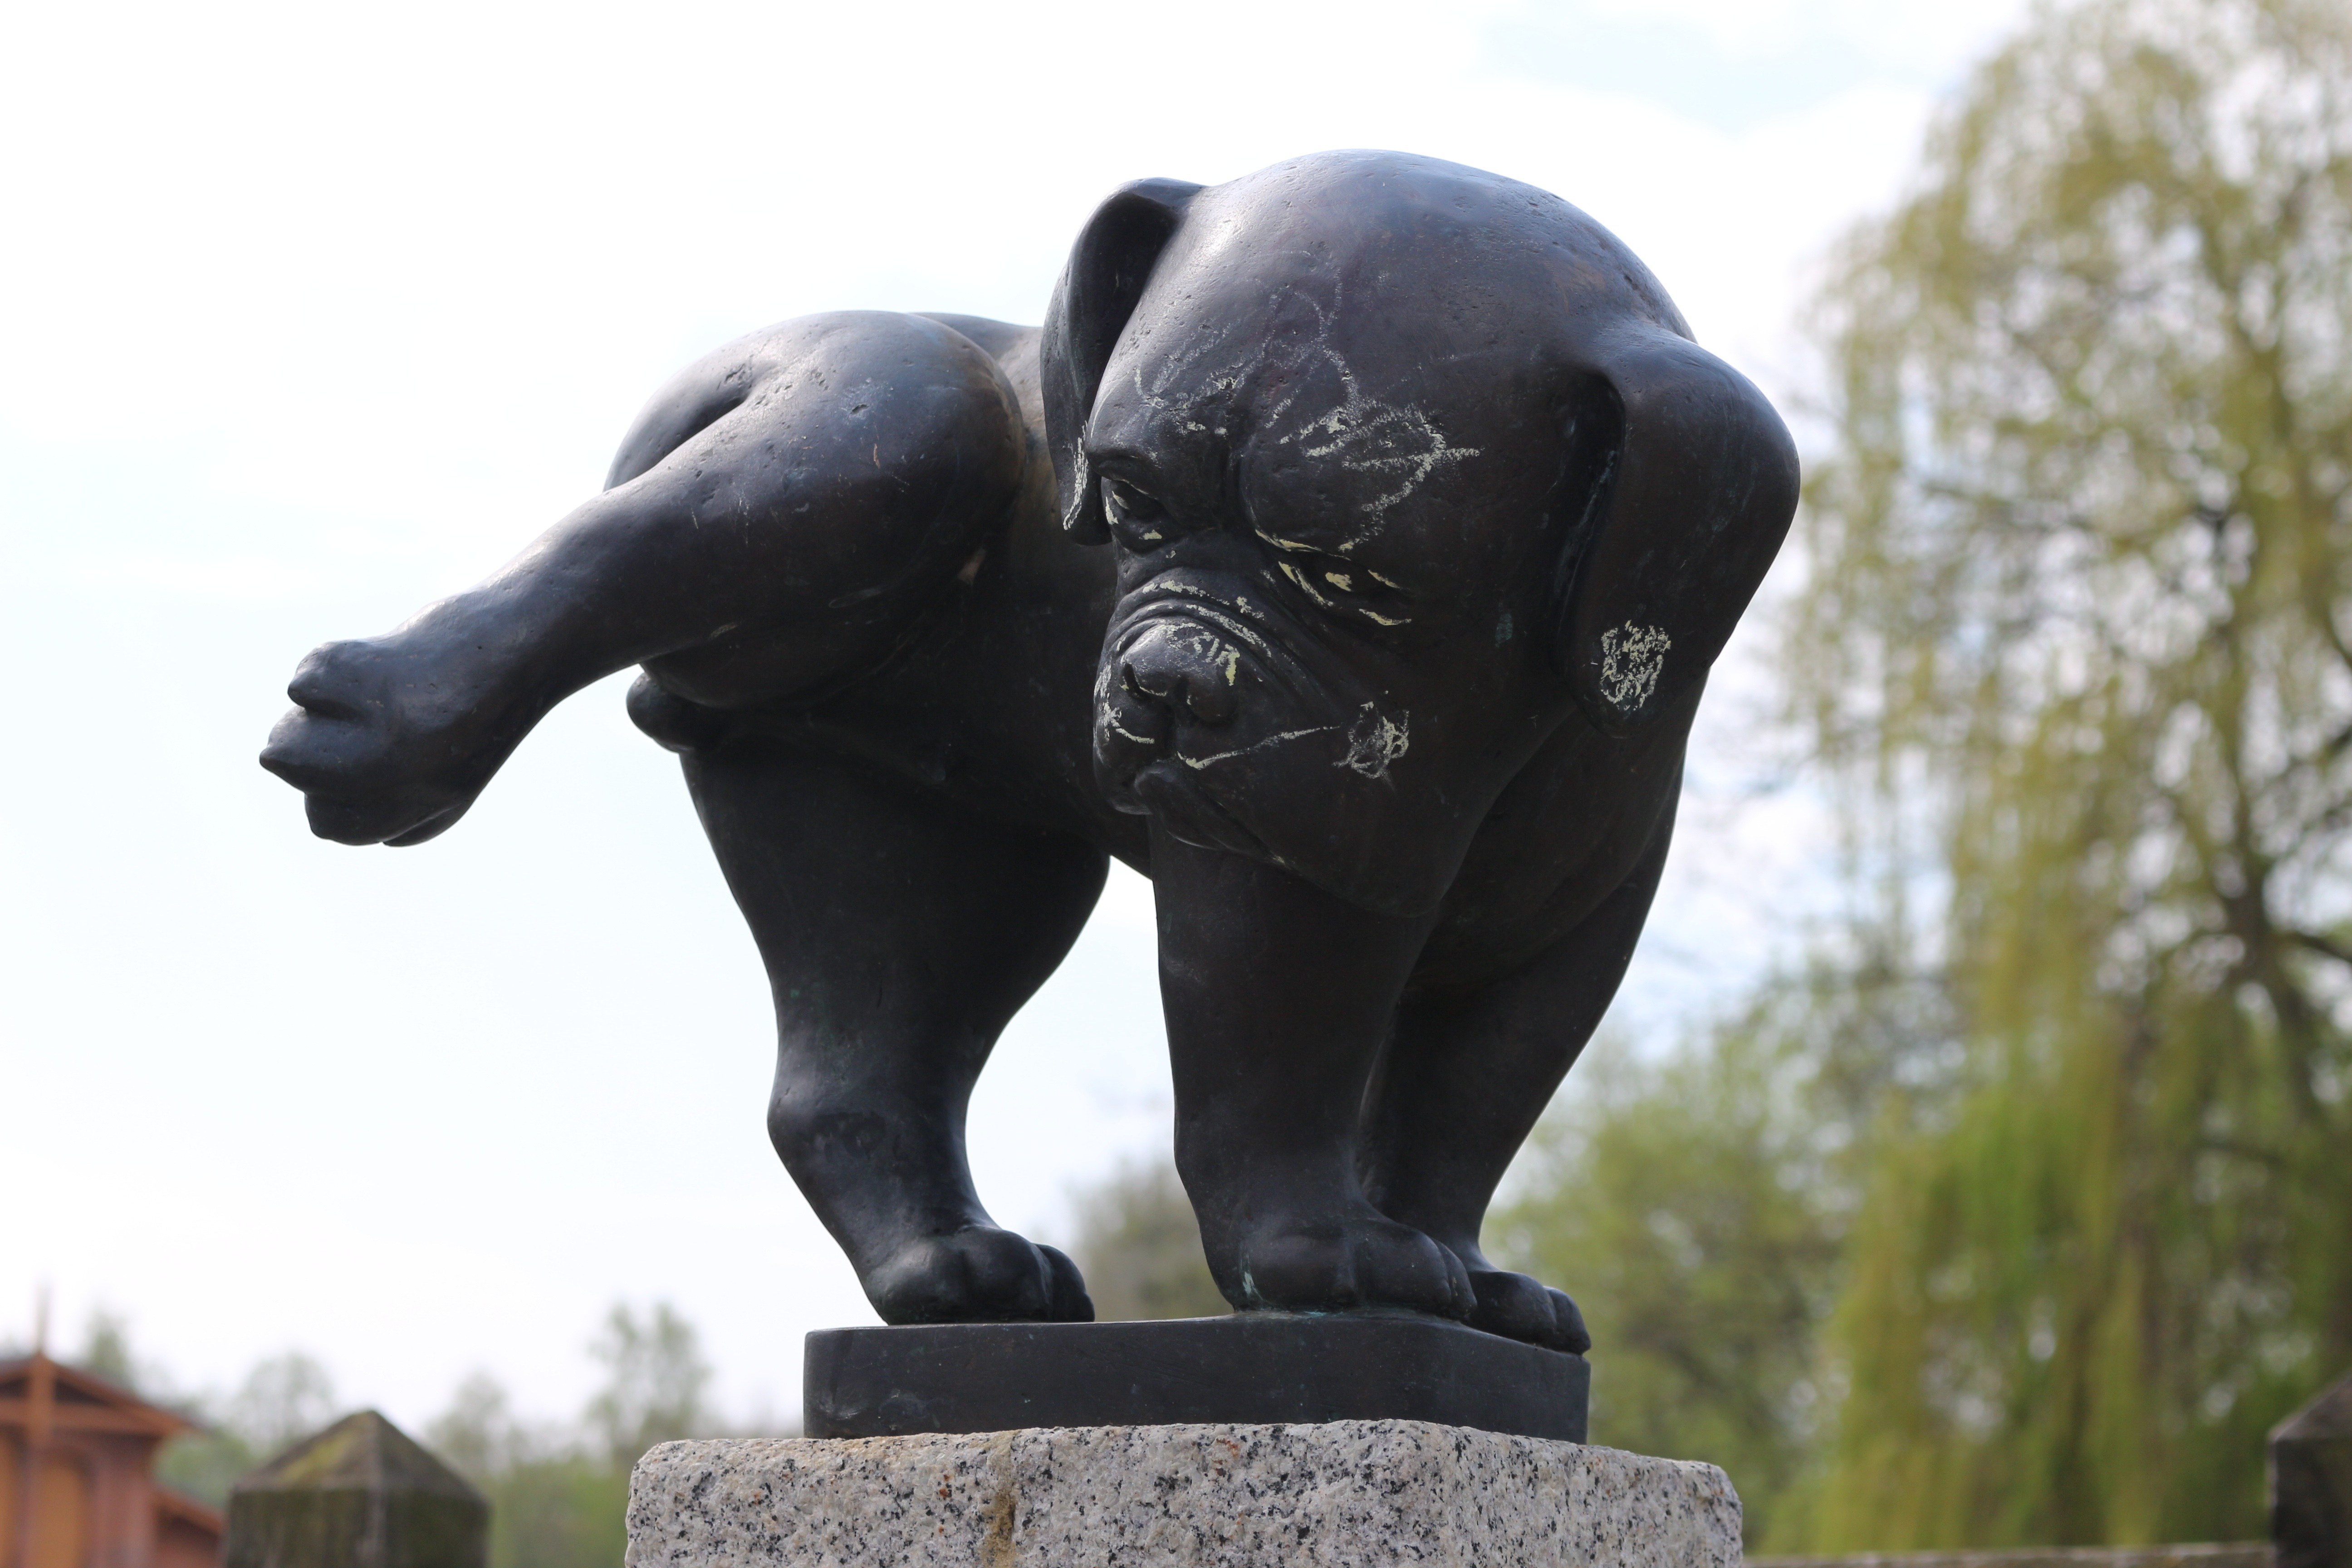
dog, monument, statue, elephant, pug, sculpture, art, animals, pee